Tollcross, Glasgow

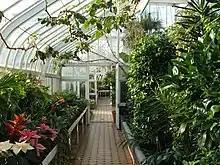
The interior of Tollcross Winter Garden in 2006.

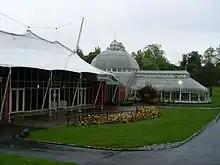
The Winter Gardens complex in 2009 prior to storm damage.

The Tollcross conservatories were originally erected in 1870 at Redholm in Ardrossan, North Ayrshire. Baillie A.G. MacDonald of Redholm gifted them to the Glasgow Corporation in 1898 as a gesture to commemorate his links with the area. They were carefully dismantled and re-erected at their present-day site. The Tollcross cast-iron Victorian conservatory (NS 63659 63721), is a B-Listed structure, known as the 'Winter Gardens'. It is Latin-cross shaped in layout, has two semicircular ends and is crowned with a dome. The scrolled cast iron buttresses are a notable feature.